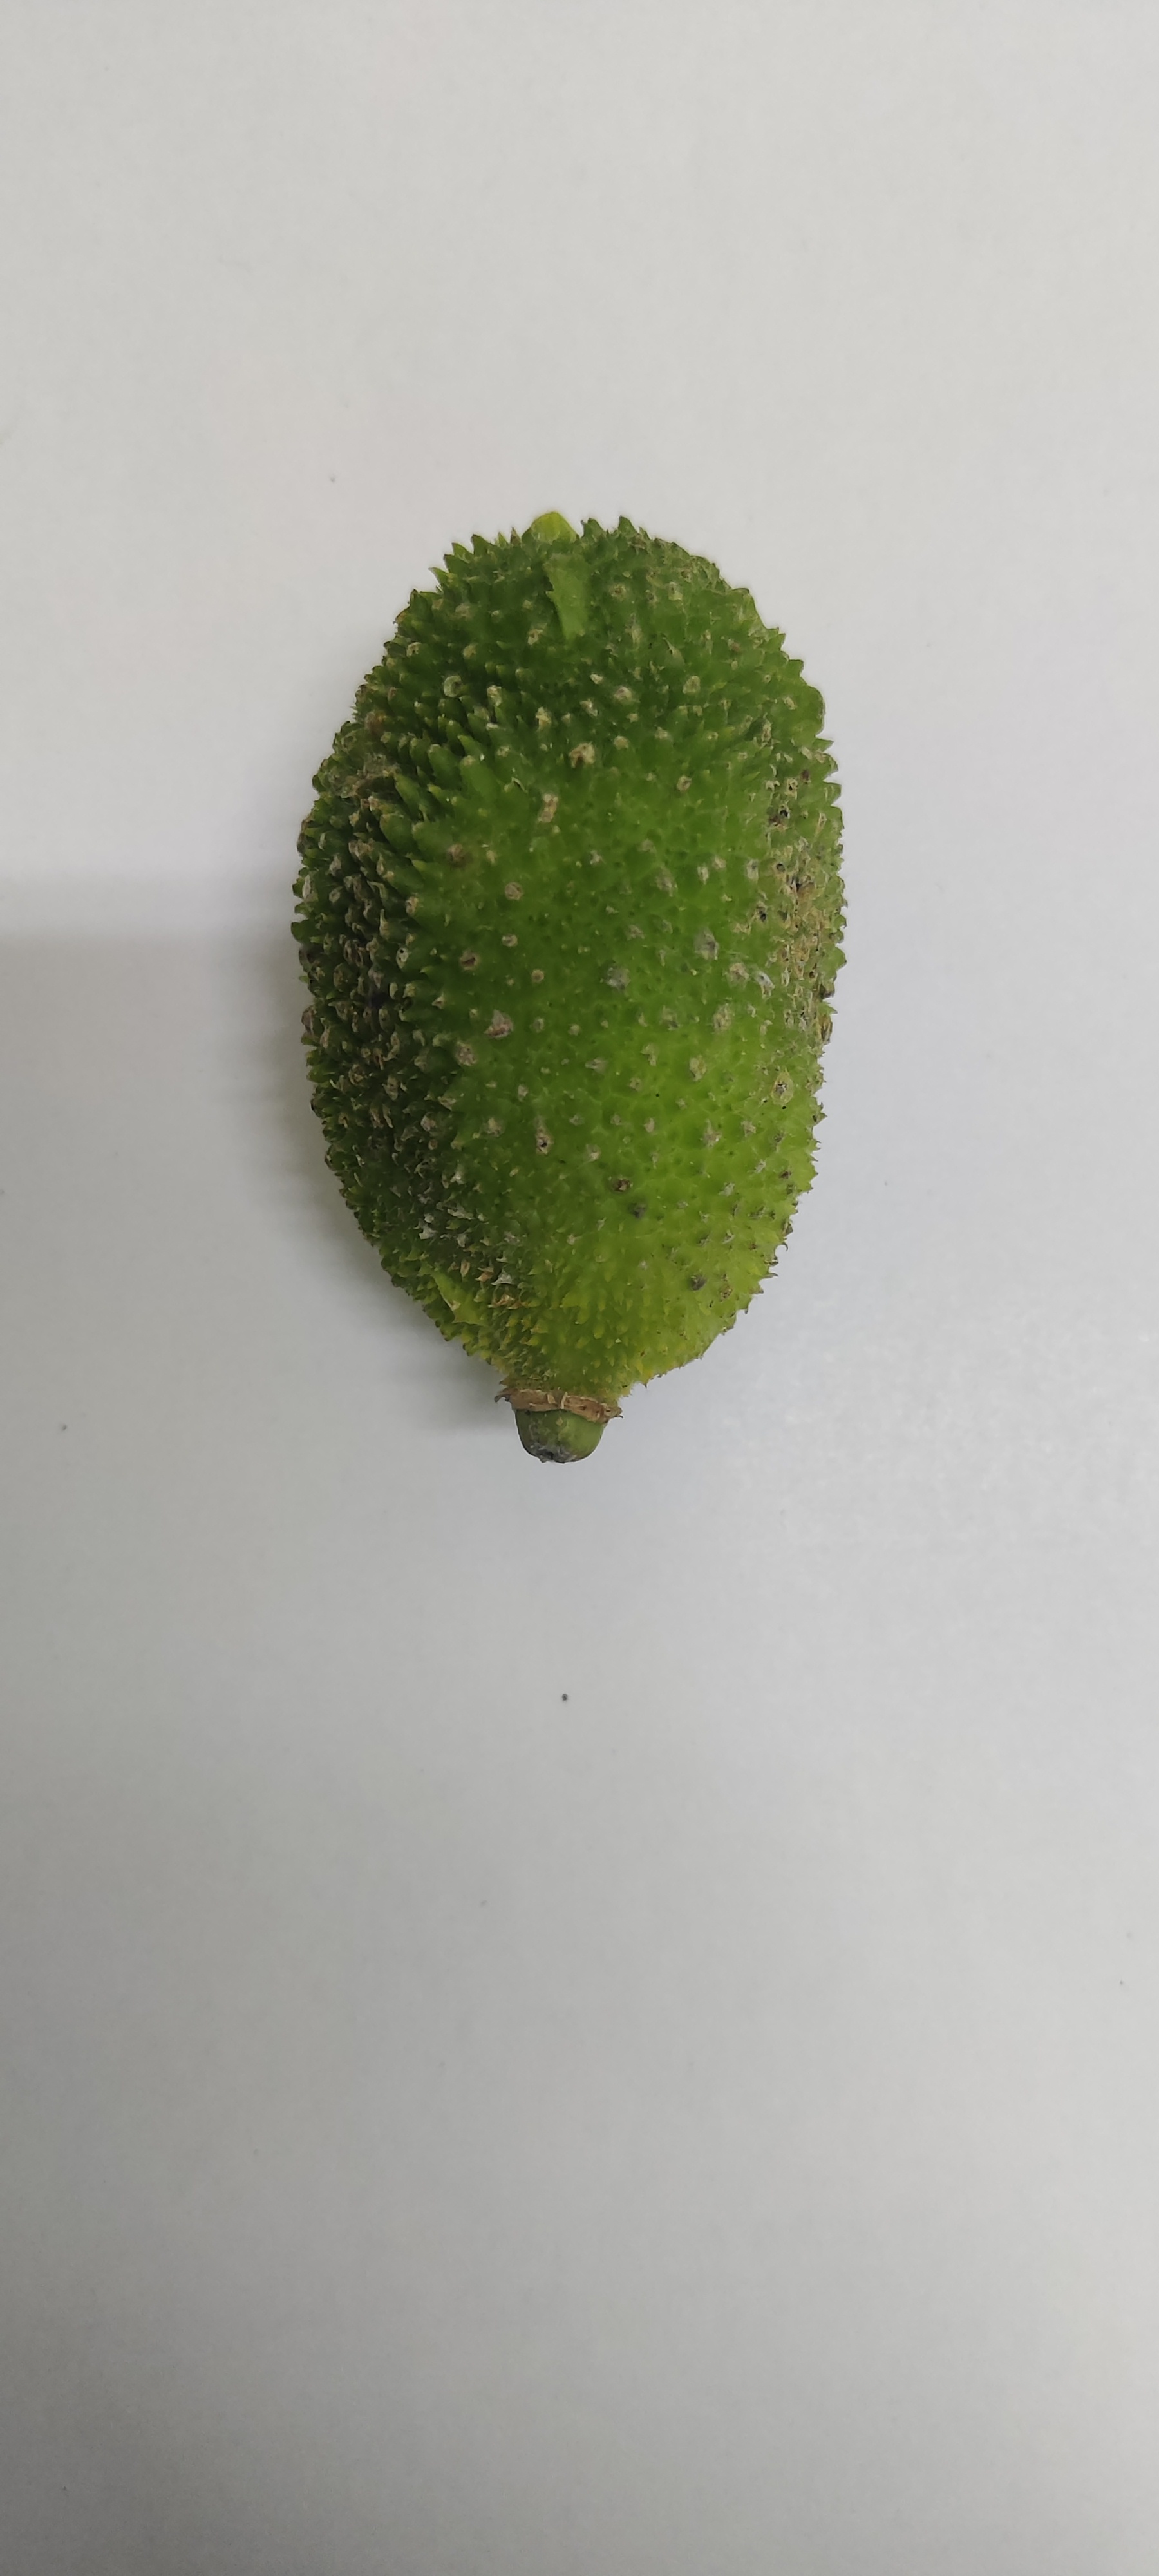
Crop: Spiny Gourd
Condition: Severely Damaged